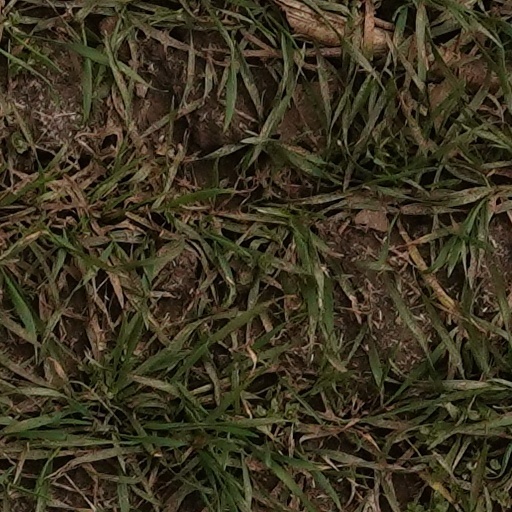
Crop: wheat